RAF Voluntary Bands

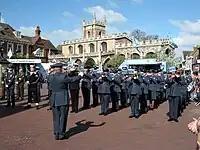
RAF Wyton AVB perform during the RAF Wyton and Brampton Freedom of Huntingdon parade on 12 April 2011.

RAF Voluntary Bands are voluntary military, brass or pipe bands that provide music for ceremonial and social occasions within the Royal Air Force, as well as local and national charities. In contrast to the RAF's professional musical bands (the RAF Central Band, the RAF Regiment Band and the RAF College Band), the bands are formed of volunteer musicians from RAF stations, other services and members of the local community.